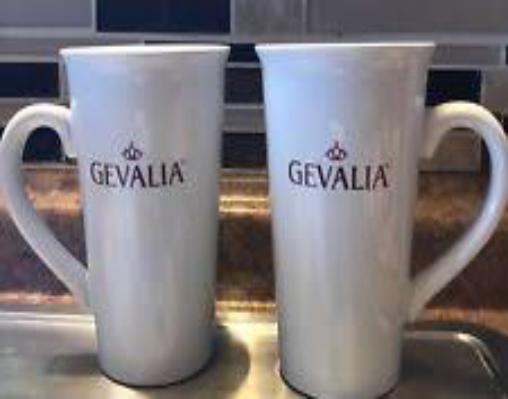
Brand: Gevalia
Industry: Food